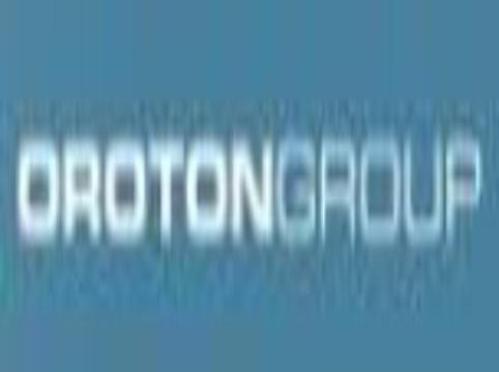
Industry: Clothes